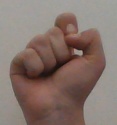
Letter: fa